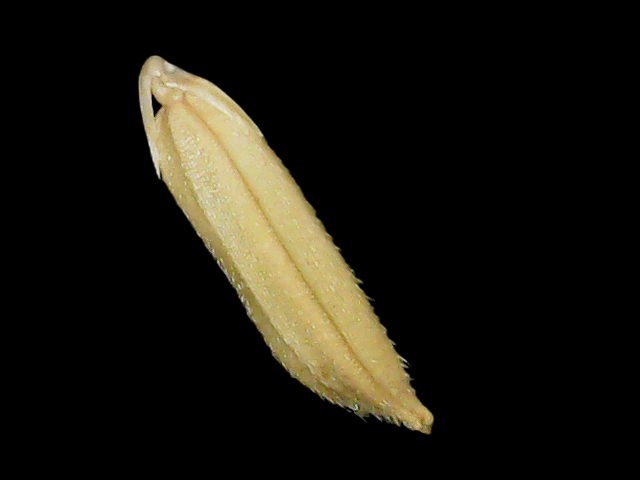
Rice variety: Binadhan14